Battle of Lagos

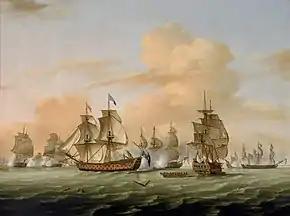
an oil painting showing several 18th-century warships fighting

Eight of the fifteen ships in the French fleet continued on to Cádiz. It is not clear if this was because they did not observe the flagship's change of course, because they did not understand its implications, or because they felt their freshly opened orders took precedence. At dawn on 18 August La Clue could see only six other ships. He ordered them to rally on the flagship and heave to and await the anticipated appearance of the rest of the fleet. At about 6:00 am a group of large ships came into view and La Clue remained stationary, believing them to be the missing component of his fleet. It was only when the topsails of the nine ships of the second British squadron, the stragglers under Brodrick, were sighted farther back that it was realised all these ships were British.